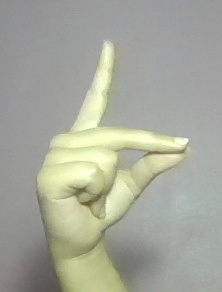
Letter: ta